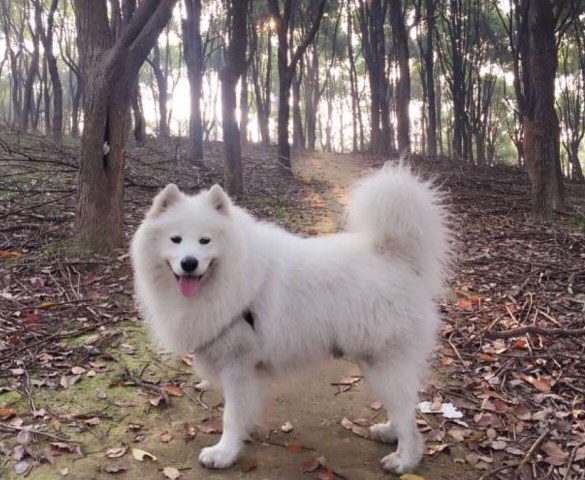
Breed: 2192-n000088-Samoyed